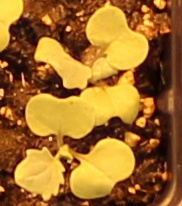
Label: Canola